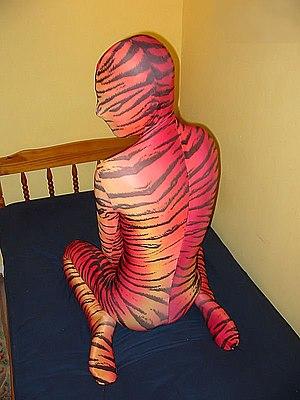
Un zentai est une combinaison recouvrant le corps dans son intégralité. Il est le plus fréquemment constitué d’élasthanne.